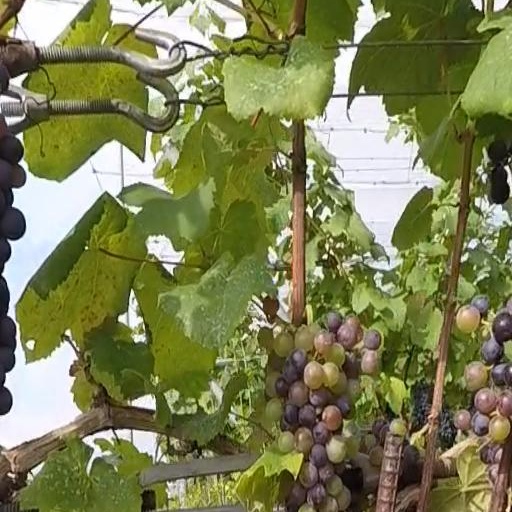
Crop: grape